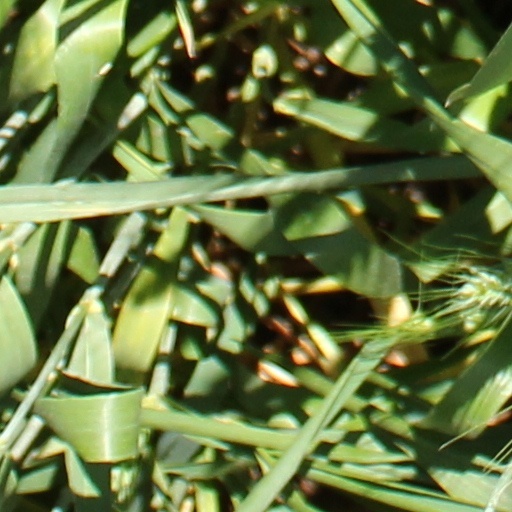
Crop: wheat